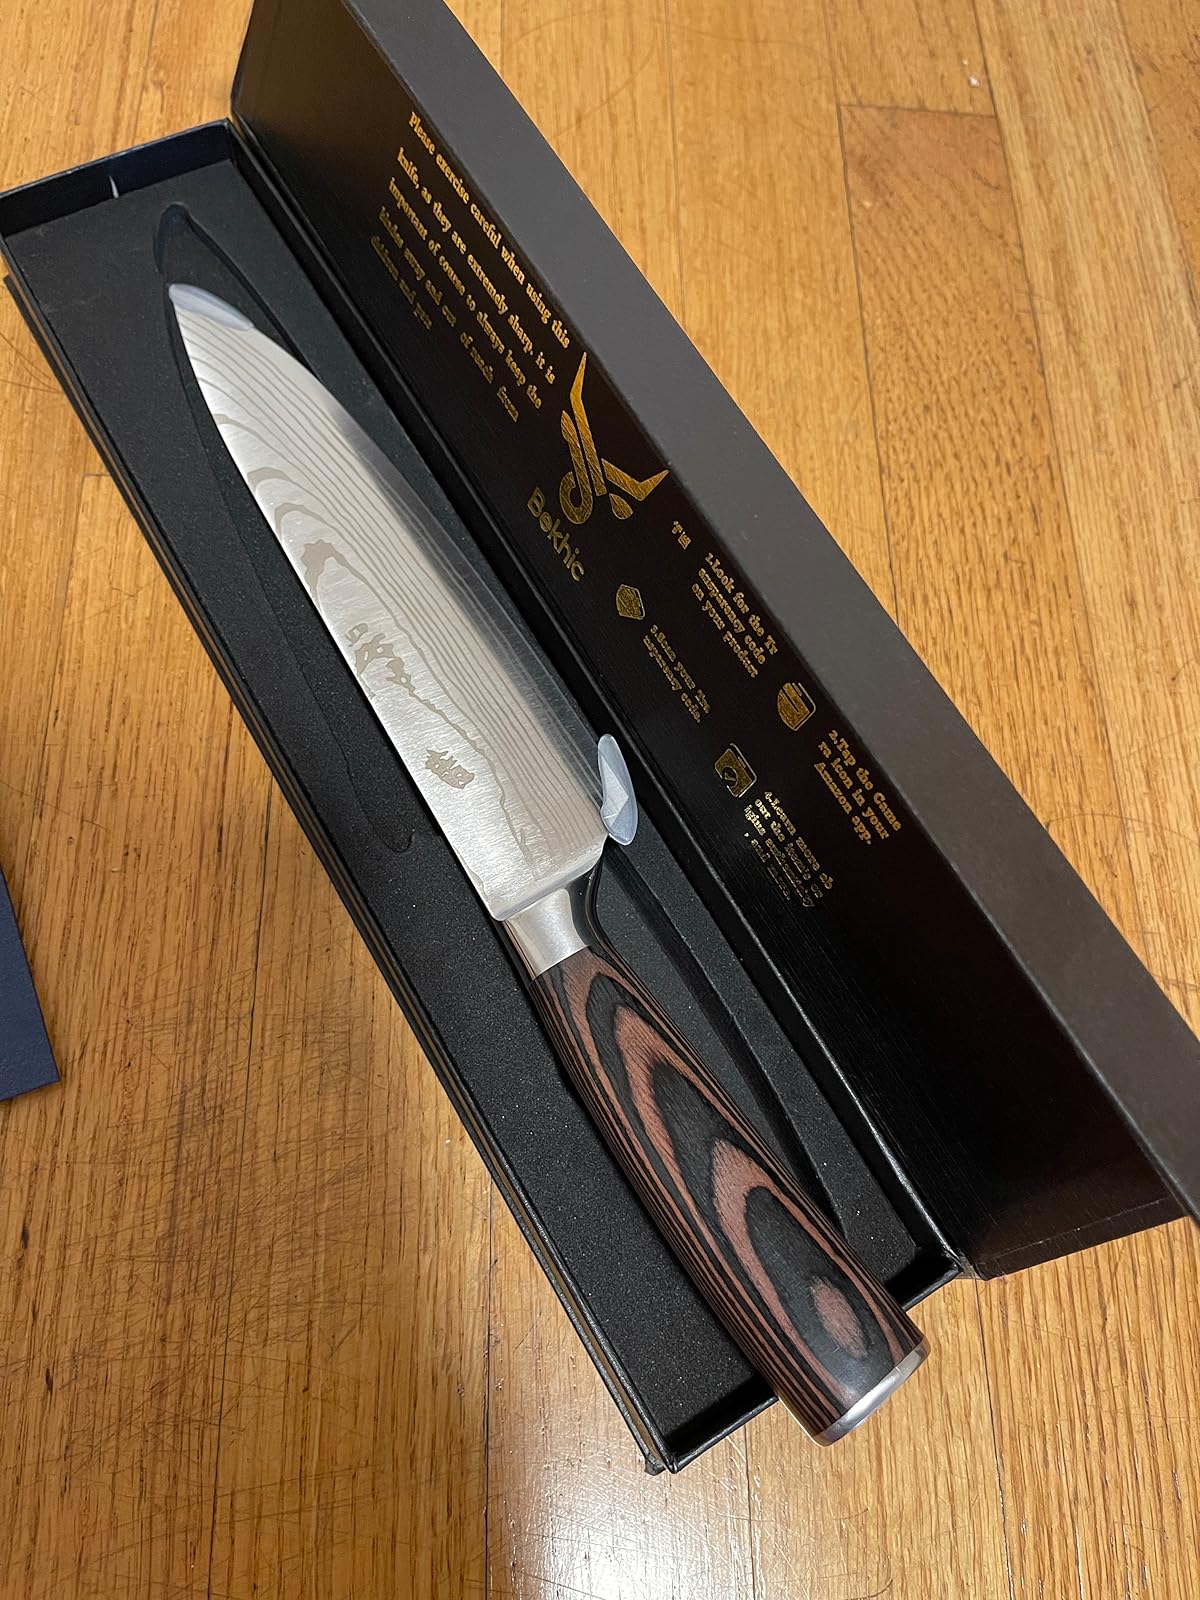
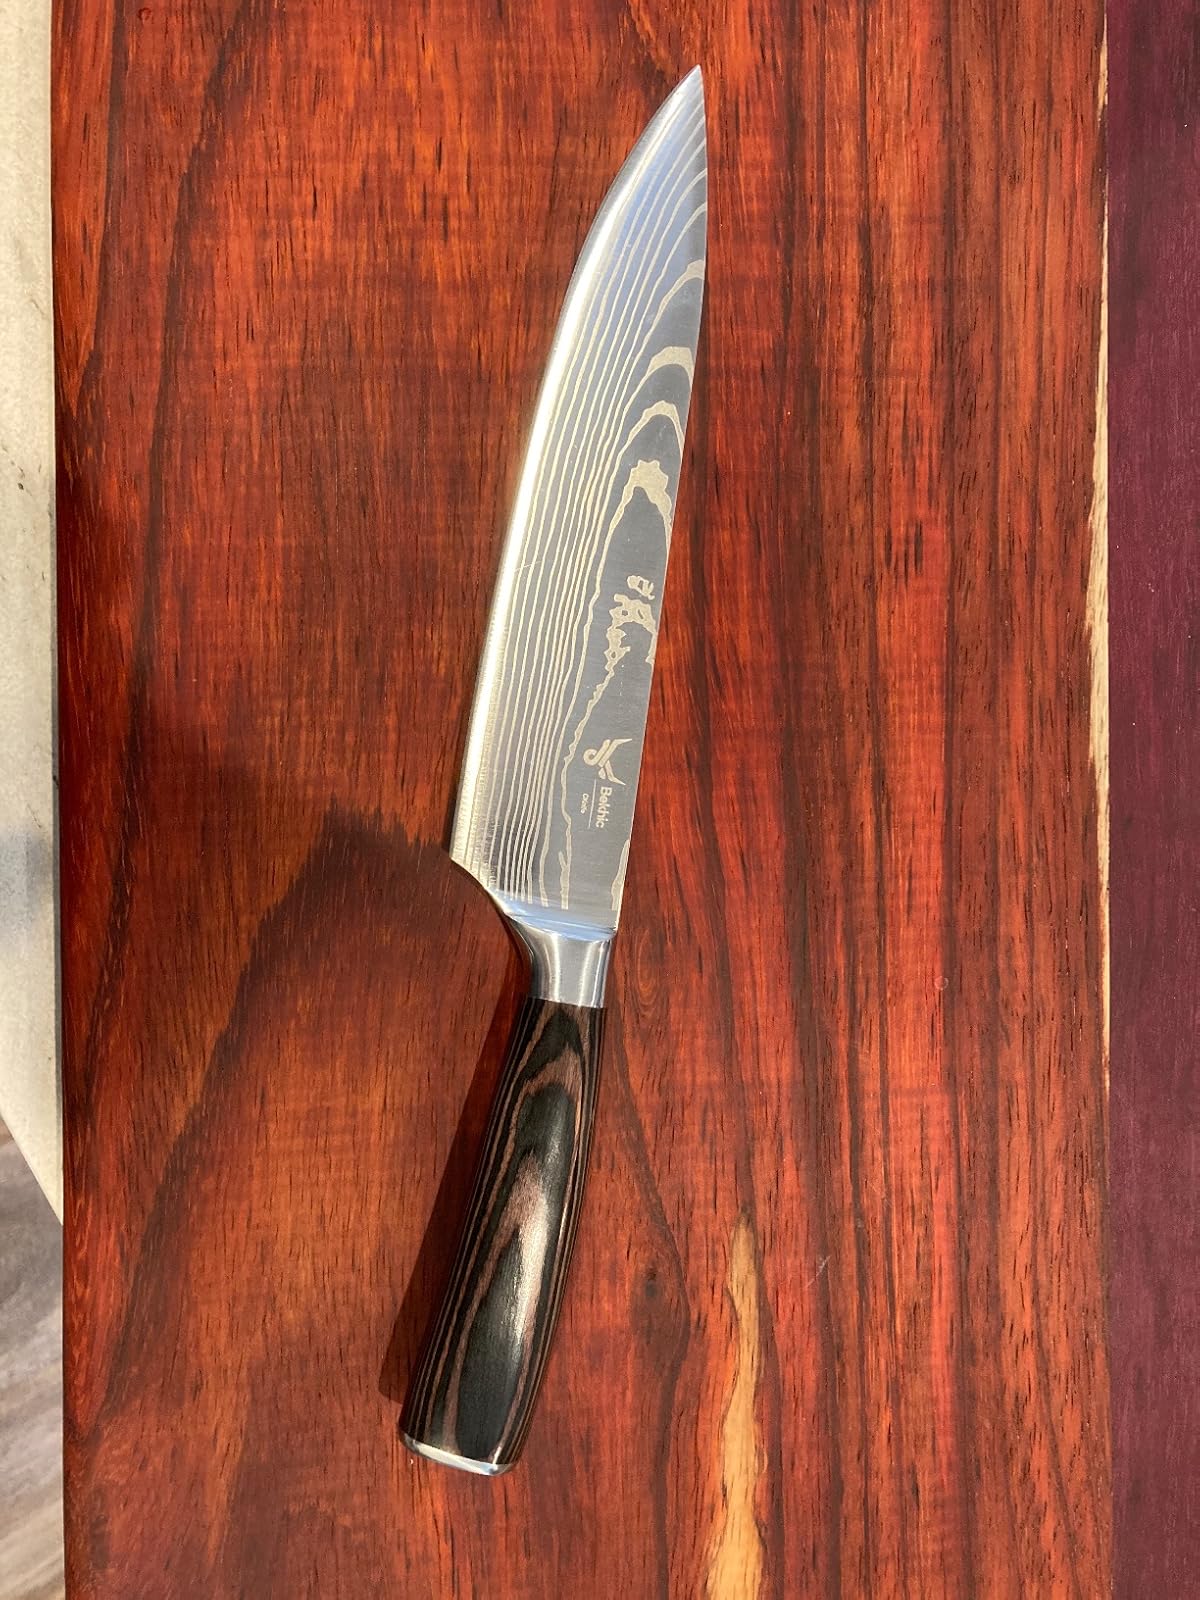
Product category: items_knife
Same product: yes